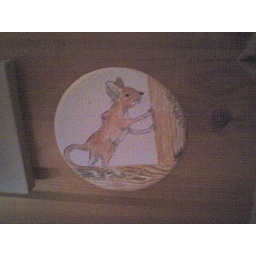
This is one of the adorned elecric box tops that I've done in my mothers house